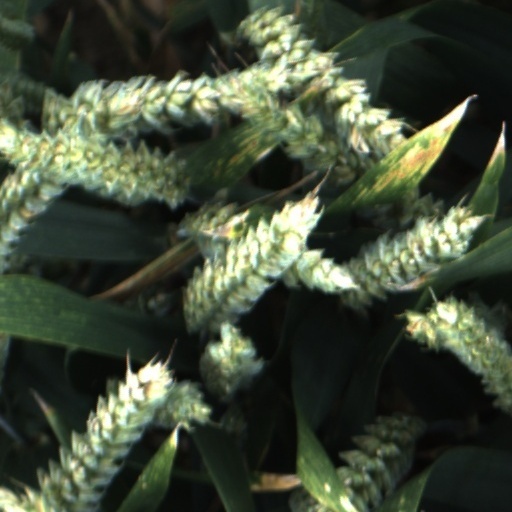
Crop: wheat